Friedrich Hebbel

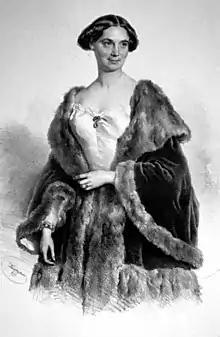
Christine Hebbel, 1855

Hebbel's old precarious existence now became a horror to him, and he broke with the past by marrying (in 1846) the beautiful and wealthy actress Christine Enghaus. In choosing this path, he abandoned Elise Lensing (who remained faithful to him until her death), on the grounds that "a man's first duty is to the most powerful force within him, that which alone can give him happiness and be of service to the world" -- in his case the ability to write, which would have perished "in the miserable struggle for existence." This "deadly sin," which, "if peace of conscience be the test," was, he believed, the best decision of his life. Lensing, however, still provided inspiration for his art. As late as 1851, shortly after her death, he wrote the little epic "Mutter und Kind," intended to show that the parent-child relationship is the essential factor for happiness, among all classes and under all conditions.